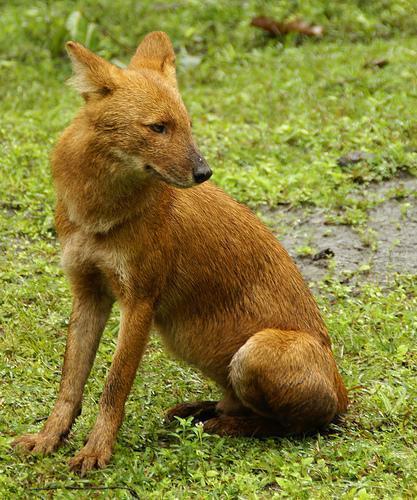
dhole